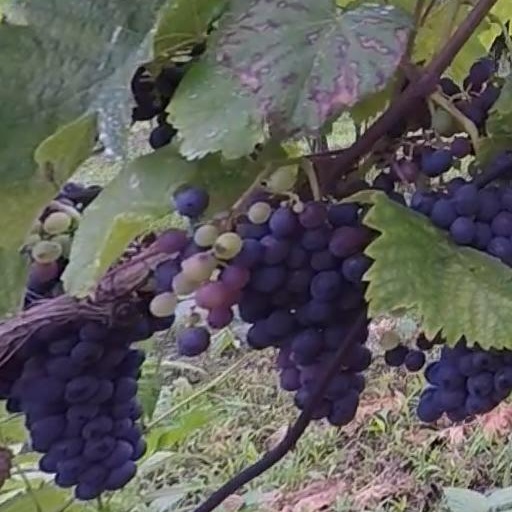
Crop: grape